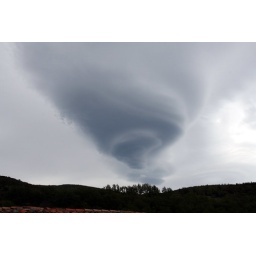
Tornado cloud May 2010 above hills facing our house